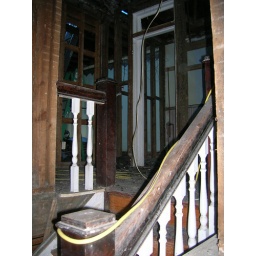
view from turn in stairway towards 2nd floor landing, and what was the bathroom and master bedroom wall framing